Nevada State Route 341

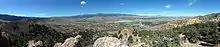
Panoramic view towards Reno, from a lookout point along the Geiger Grade portion of SR 341

State Route 341 begins at a point along US 50 in Lyon County between Mound House and Dayton, about to the west of the latter. From this intersection, the highway proceeds north towards its south junction with SR 342 in Silver City. From here, SR 341 veers eastward around Silver City and Gold Hill, proceeds up the Occidental Grade and bridges over the Virginia and Truckee Railroad at the site of that line's daylighted Tunnel #5 before reconnecting with SR 342 on the south side of Virginia City. The highway runs along C Street as it travels northward through Virginia City. SR 341 leaves Virginia City and travels northerly and westerly through winding sections on both sides of Geiger Summit. The highway then terminates just north of Steamboat Springs at Tahoe Junction, a major signalized intersection with South Virginia Street/Carson-Reno Highway (US 395 Alt.) and Mount Rose Highway (SR 431).